The Other Woman (Ryan novel)

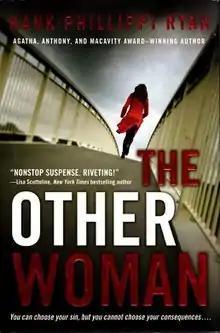
First edition

The Other Woman is a novel by Hank Phillippi Ryan and was originally published by Forge Books ("later acquired by Tor Books and currently owned by Macmillan Publishers") on 4 September 2012 which then went on to win the Mary Higgins Clark Award in 2013.